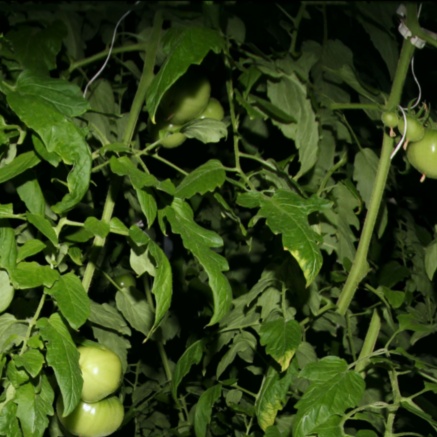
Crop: tomato